American University of Cyprus

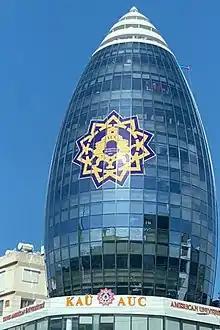
American University of Cyprus's Cloud Building in Dereboyu Avenue

The main campus of AUC is located in the Surlariçi Arabahmet of North Nicosia, with additional facilities located within the Venetian walls of Nicosia and Dereboyu Avenue